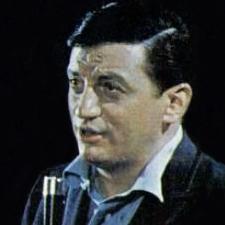
Age: 39